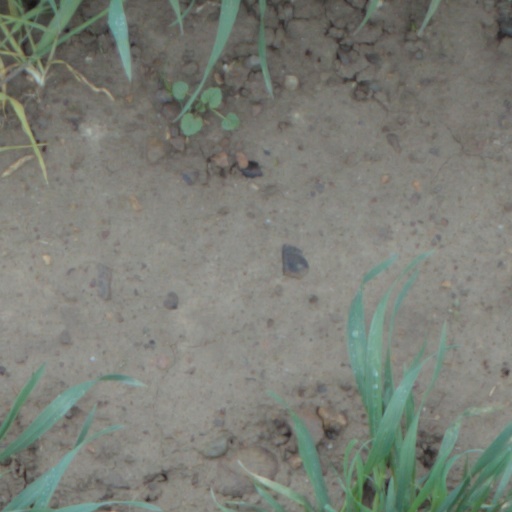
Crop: wheat